La reina de Franklin

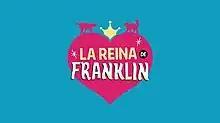
Title card

La reina de Franklin (lit. The Queen of Franklin) is a Chilean telenovela produced by AGTV Producciones and Grupo Secuoya and broadcast by Canal 13 from November 19, 2018, to May 2, 2019.